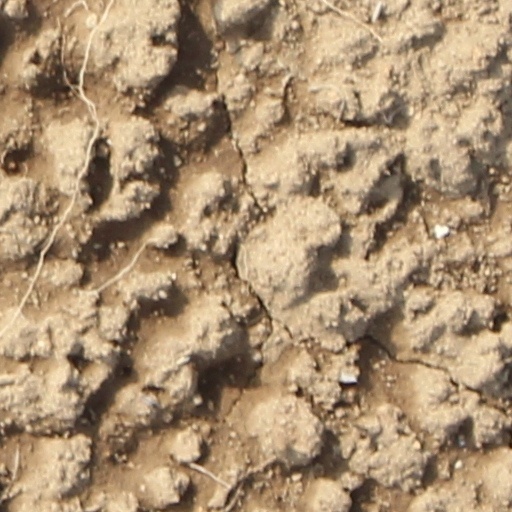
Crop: wheat